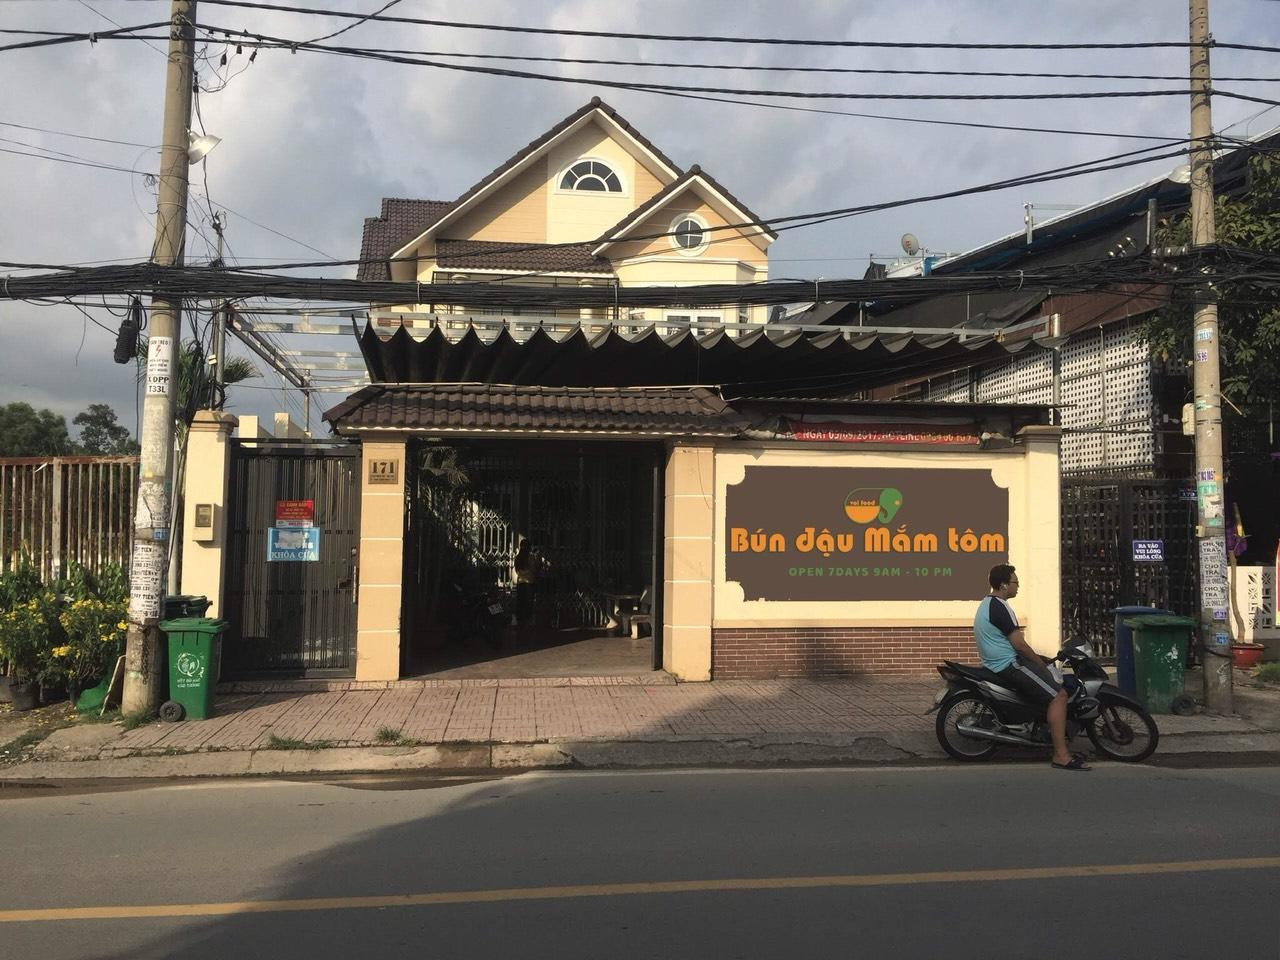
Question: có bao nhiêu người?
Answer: có một người